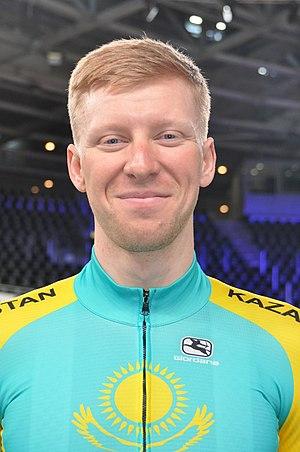
Roman Vassilenkov, né le 8 octobre 1996 à Saranke, est un coureur cycliste kazakh, spécialiste de la piste.